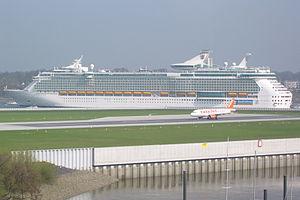
Le Freedom of the Seas est un navire de croisière de la Royal Caribbean Cruise Line mis à l'eau en avril 2006 et entré en service en juin de la même année pour des croisières dans les Caraïbes.